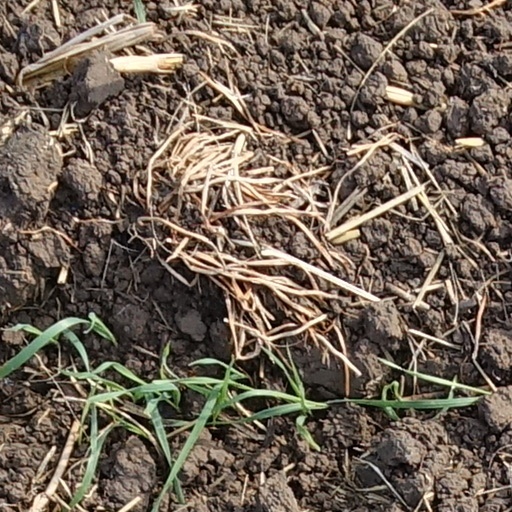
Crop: wheat